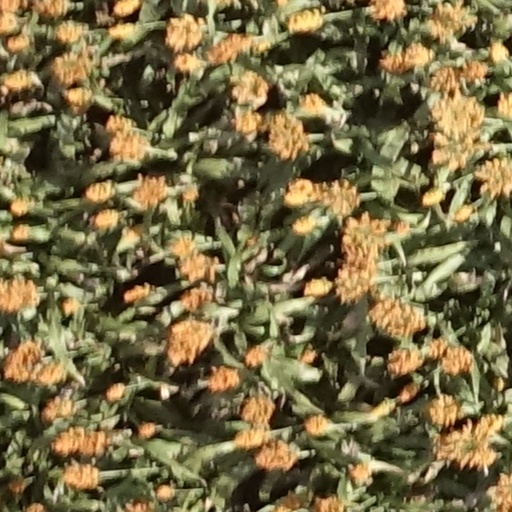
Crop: sorghum